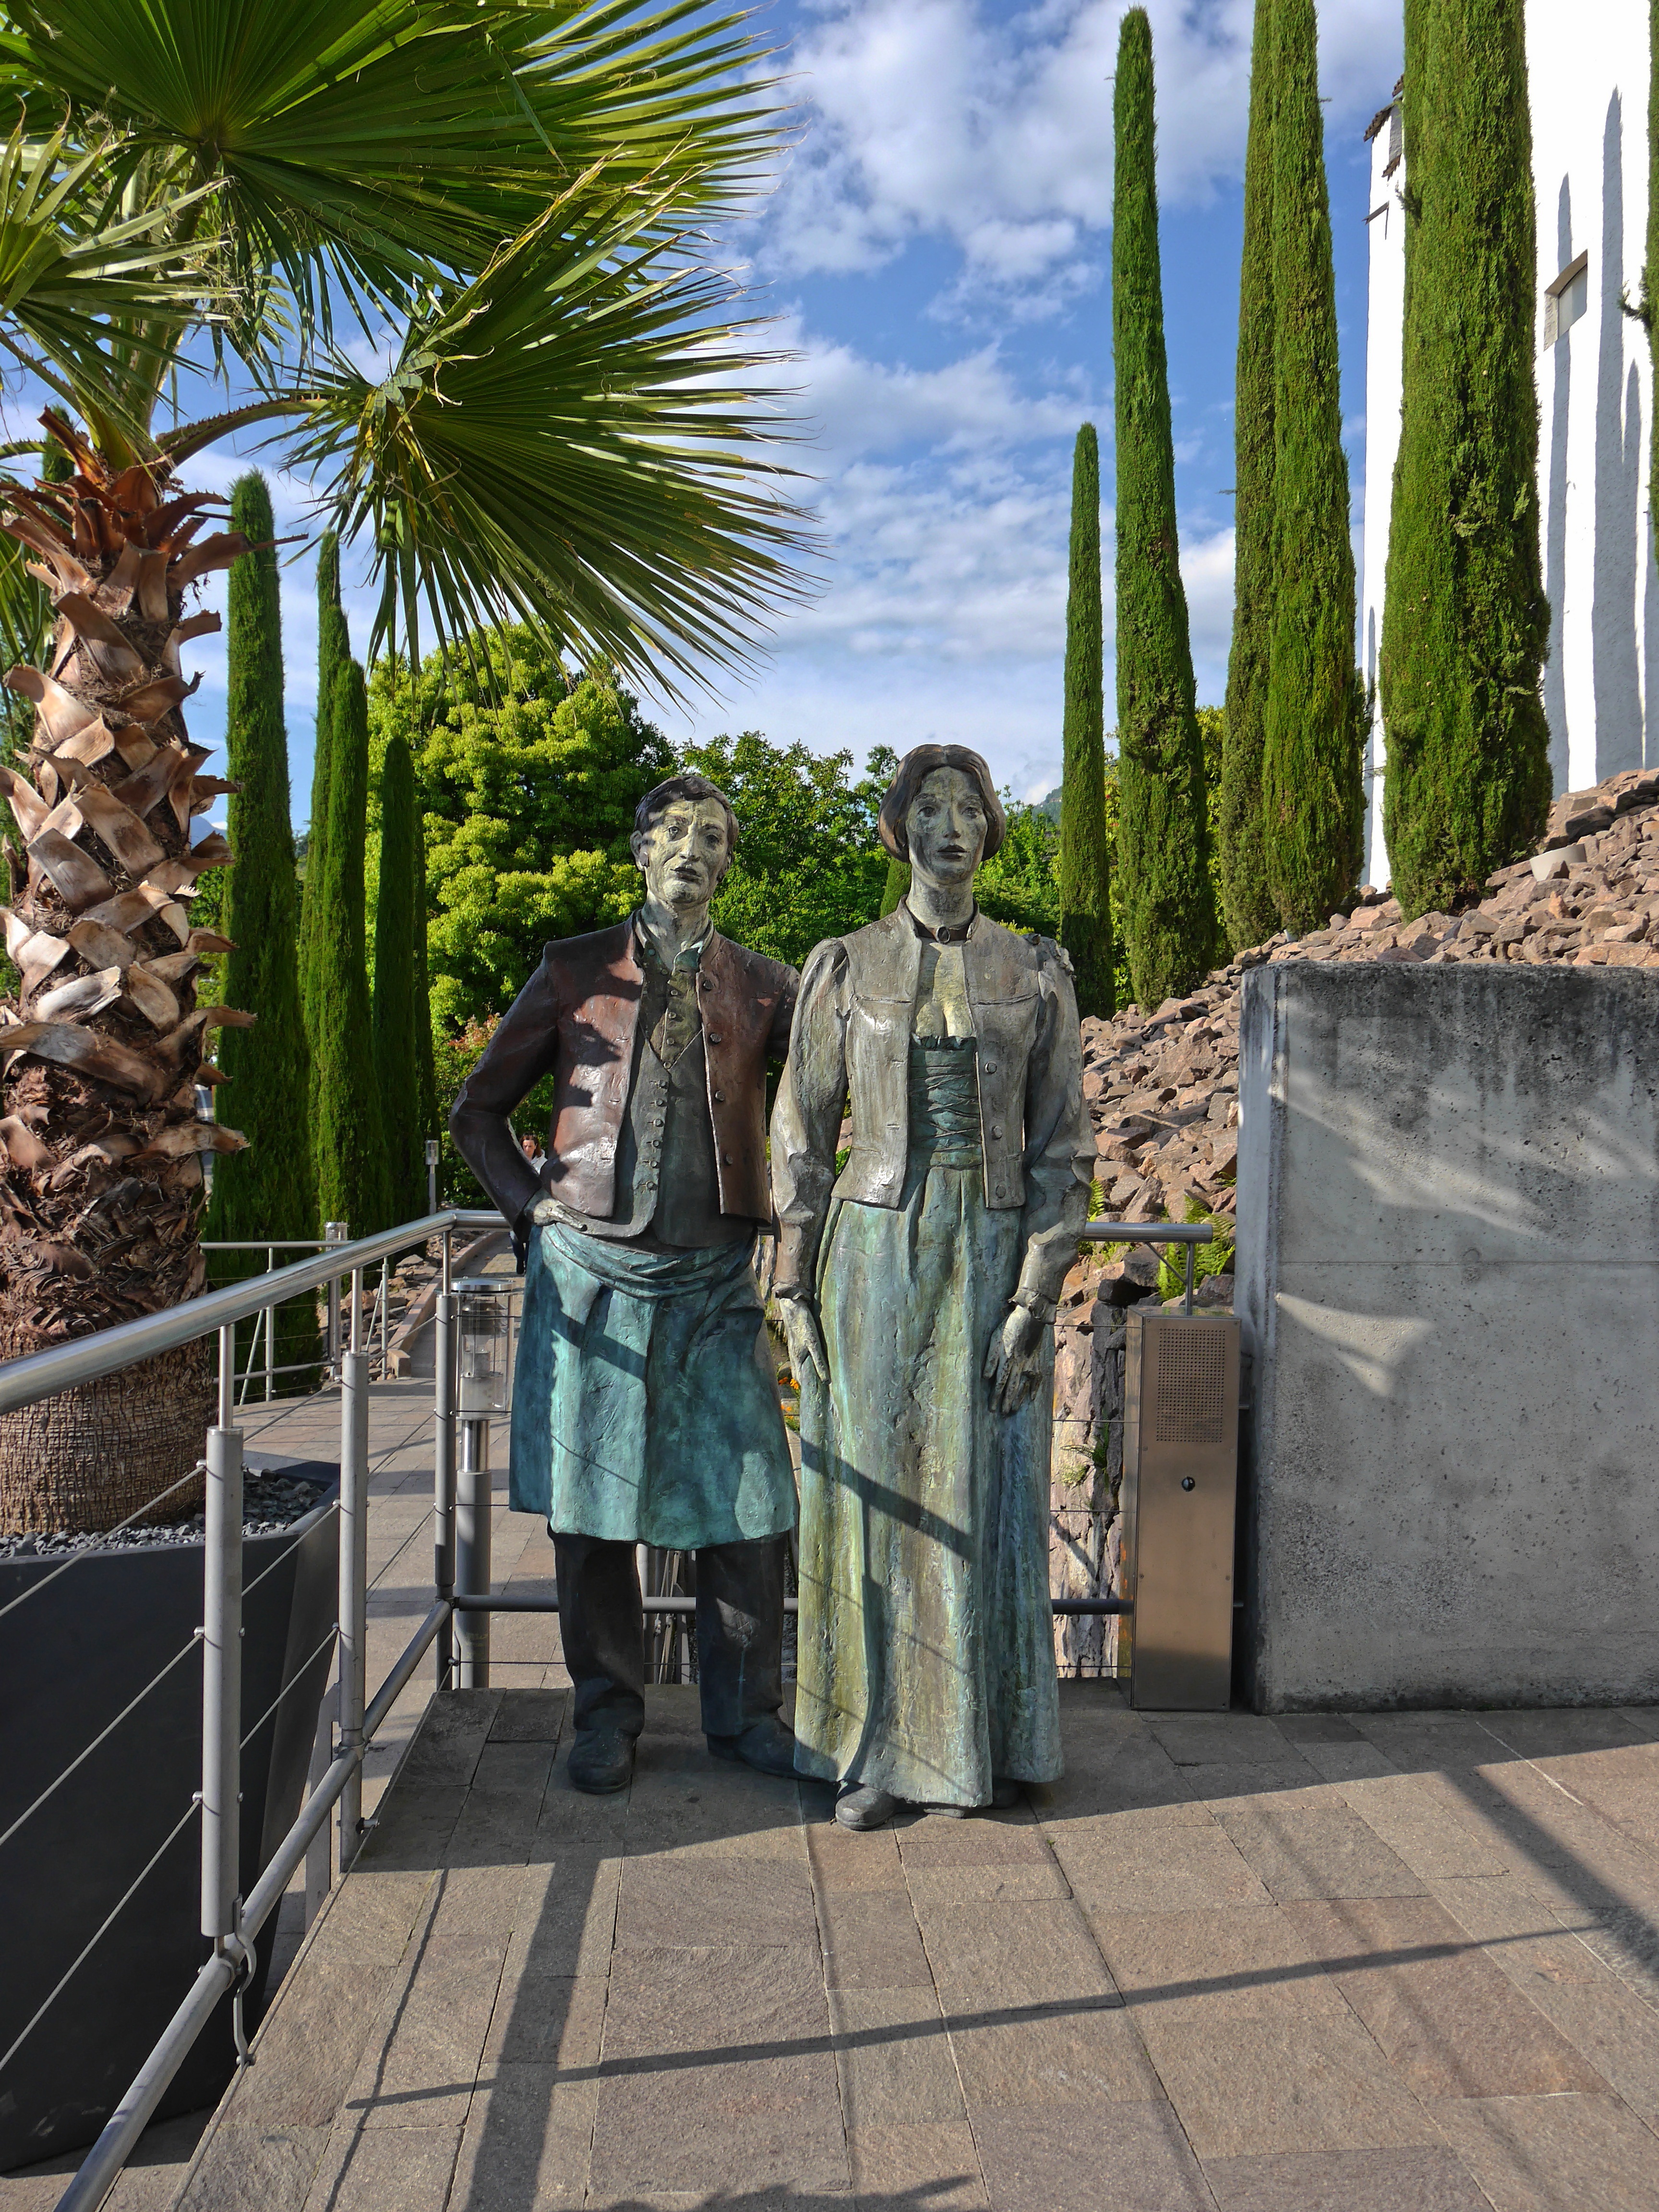
photograph, vacation, tourism, arecales, statue, travel, monument